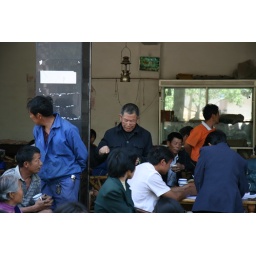
Town hall meeting about what to grow in the forthcoming season. The dark blue shirt guy is doing the talking.